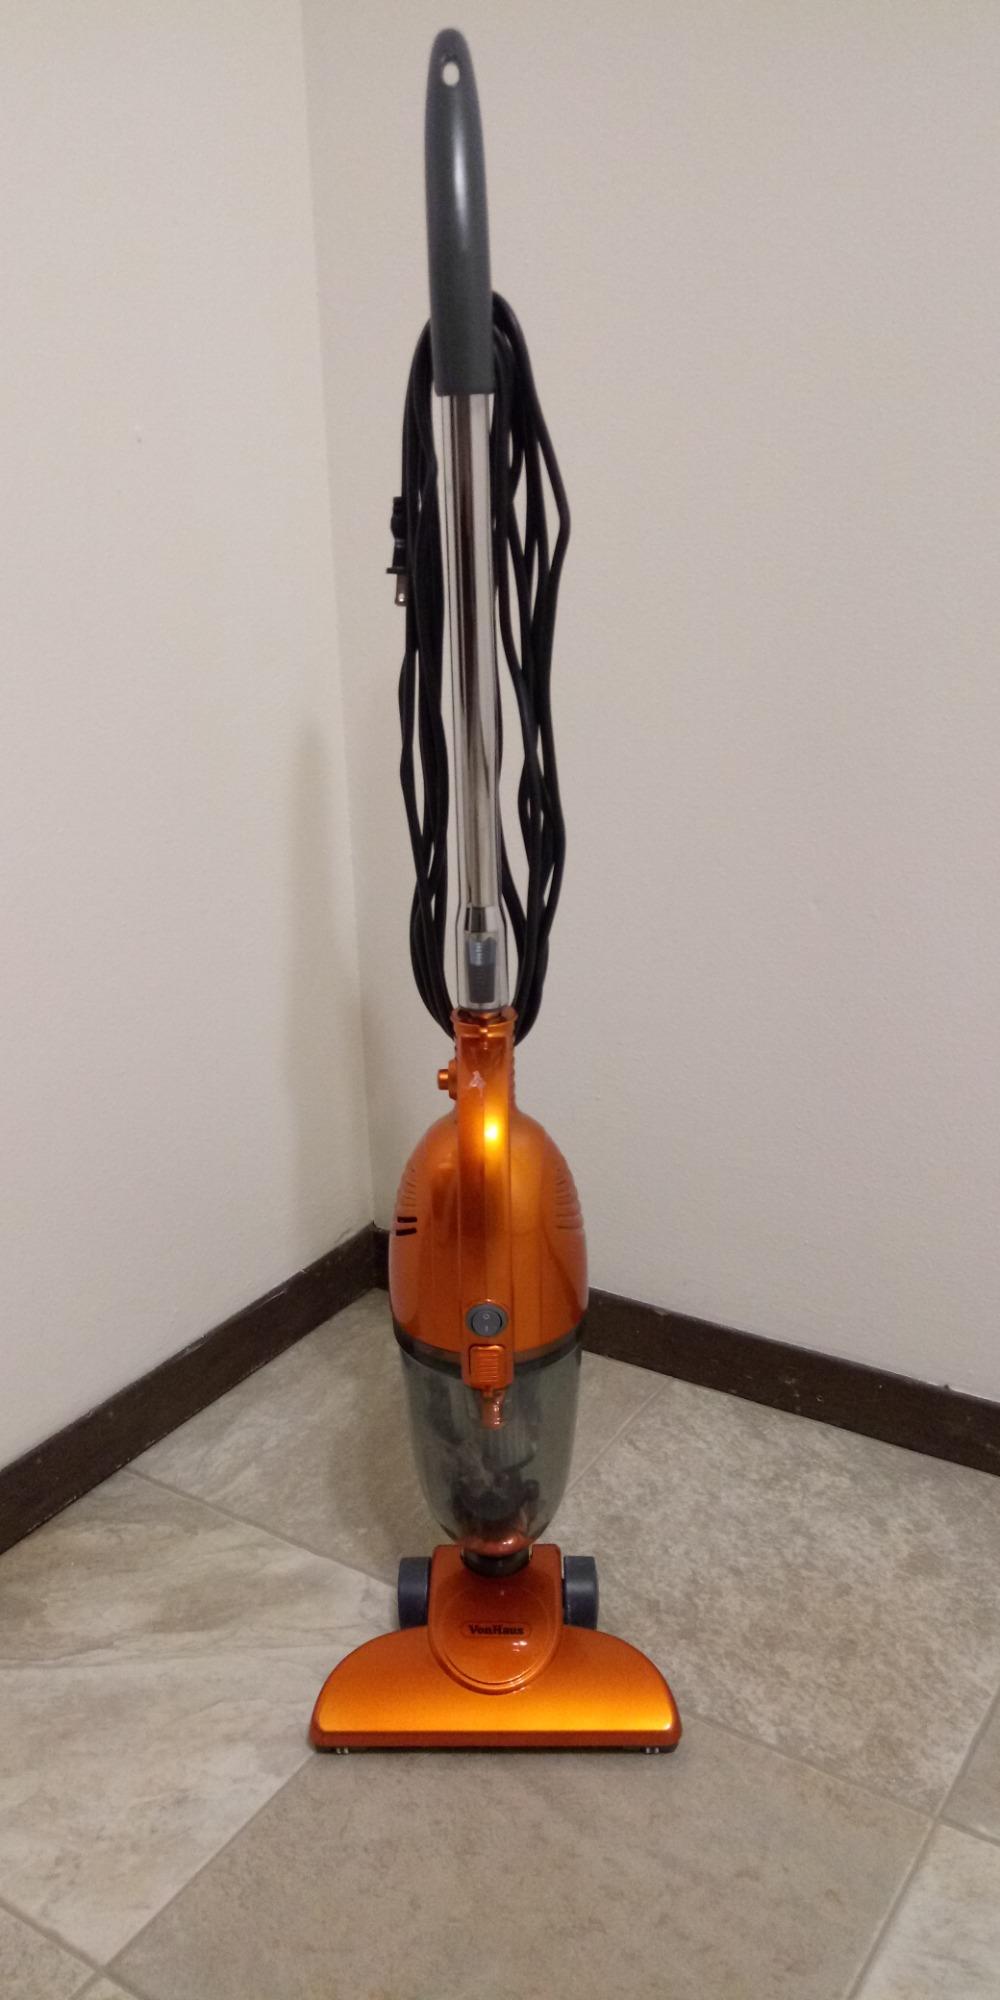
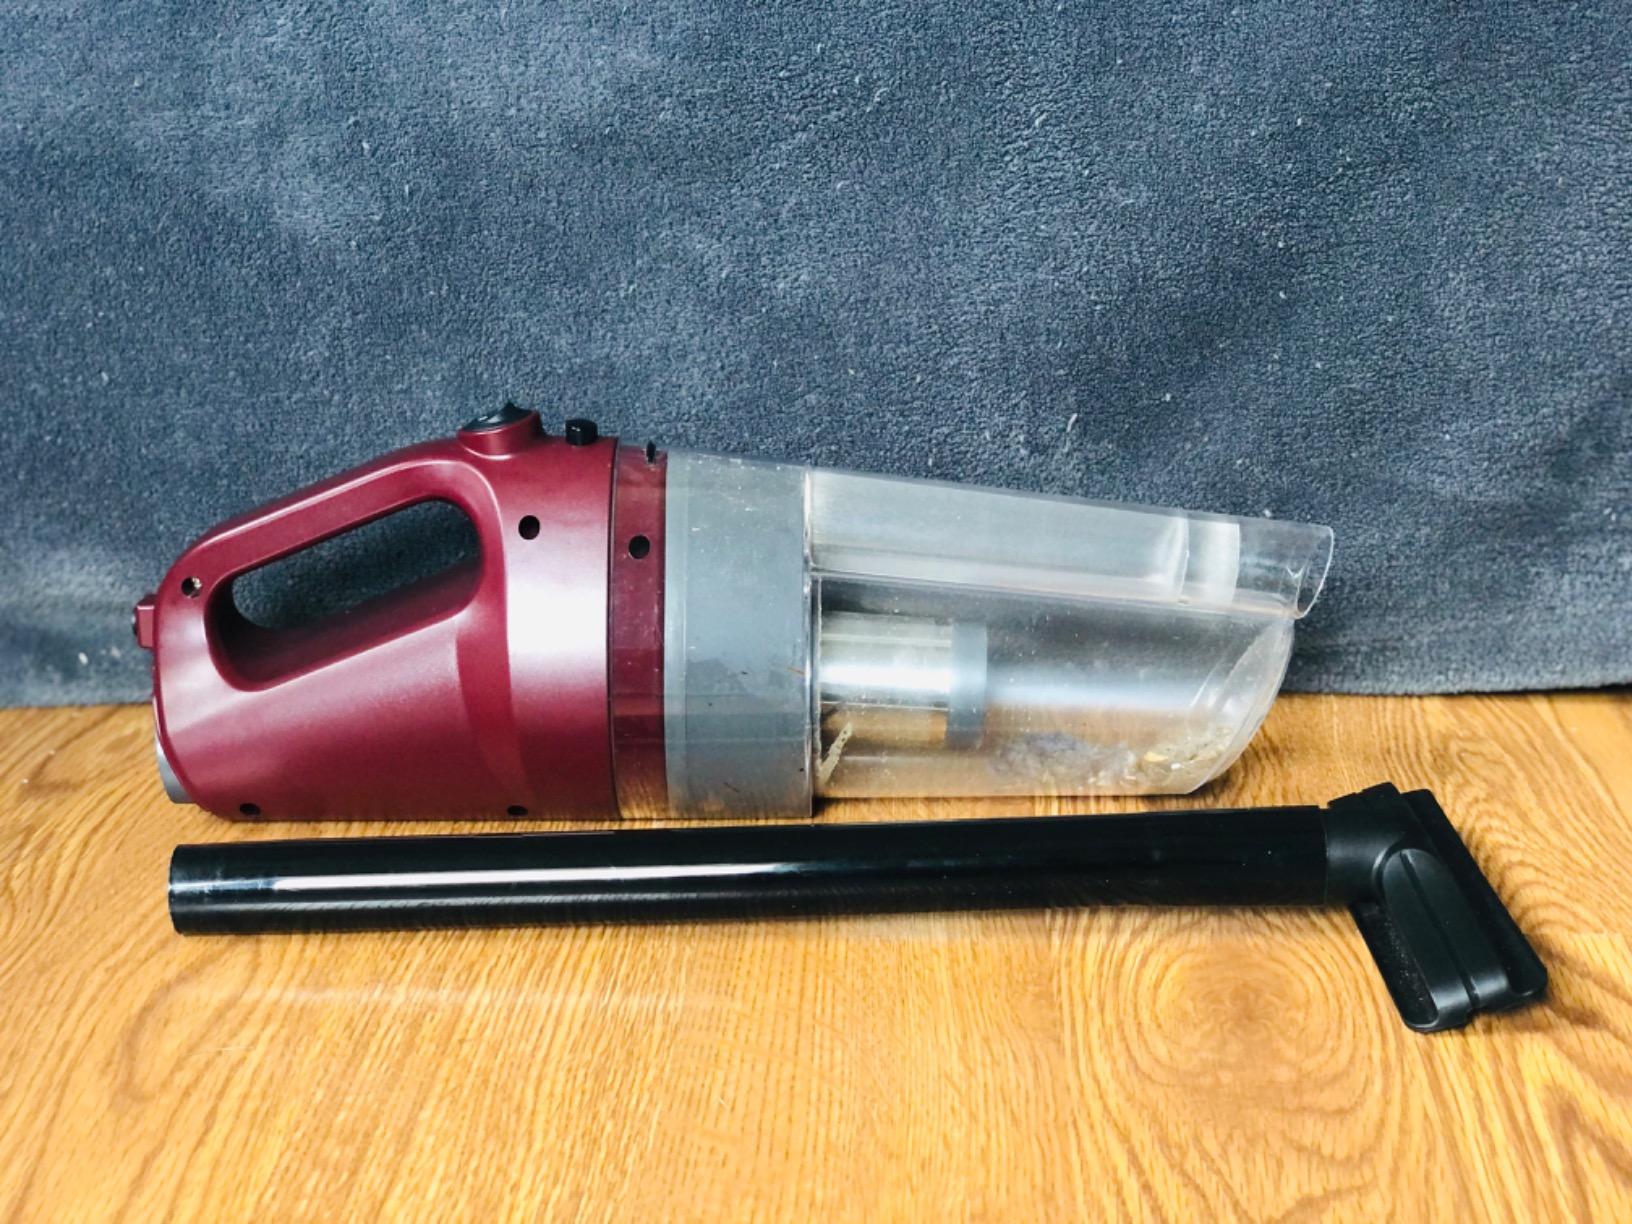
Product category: items_vacuum
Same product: no